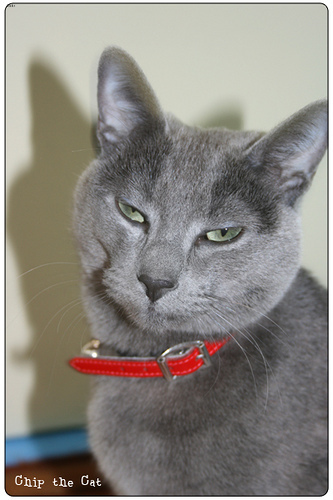
Animal: cat
Breed: Russian Blue